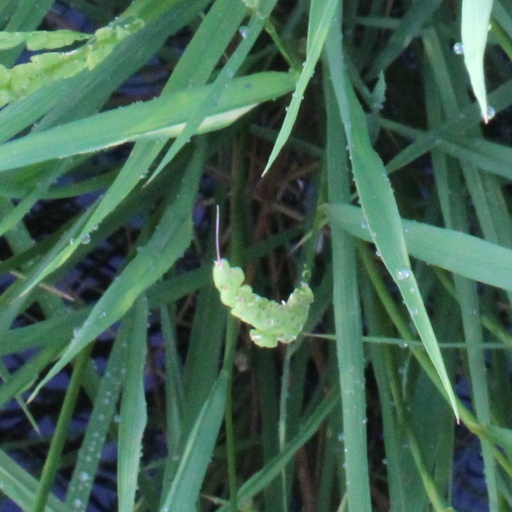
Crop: rice